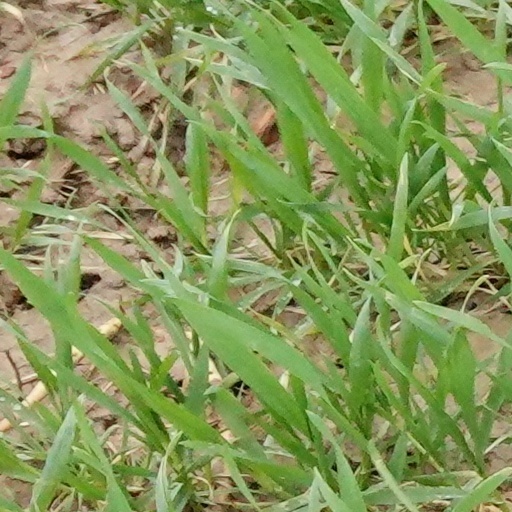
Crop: wheat